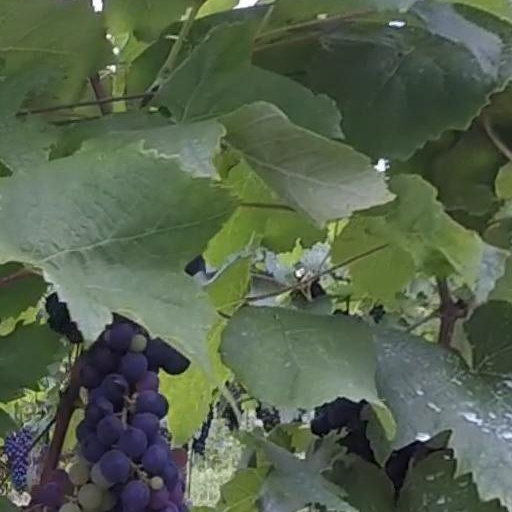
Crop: grape